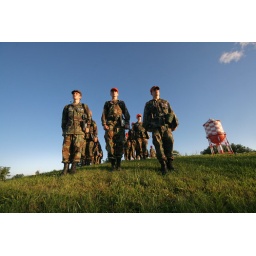
Cadets standing at attention while the Fort Indiantown Gap water tower looms in the background on a picture perfect afternoon.